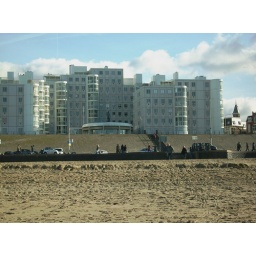
the building looked like it was planted there by the sky and the clouds.. an airy castle by the sea